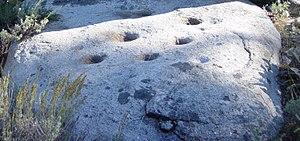
Le mortier est un récipient permettant de broyer des matières que l'on veut transformer en pâte ou en poudre grâce à l'action d'un pilon. Mortier et pilon sont souvent fabriqués en pierre, en bois, en céramique ou porcelaine, en métal ou en verre.